Margaret M. Sweeney

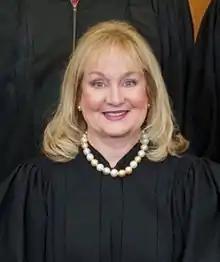
Sweeney in 2017

Margaret Mary Sweeney (born 1955) is a senior judge of the United States Court of Federal Claims, appointed to that court in 2005 by President George W. Bush. She served as chief judge from July 12, 2018 to October 19, 2020.